The Warring States (film)

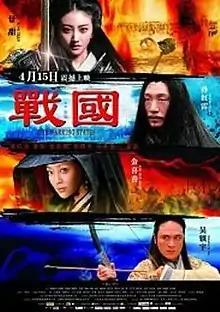
Promotional poster

The Warring States is a 2011 Chinese film directed by Chen Jin. The story takes place during the Warring States period, but is only very loosely based on the actual history. The plot focuses on the rivalry between military generals Pang Juan and Sun Bin, both disciples of Guiguzi.